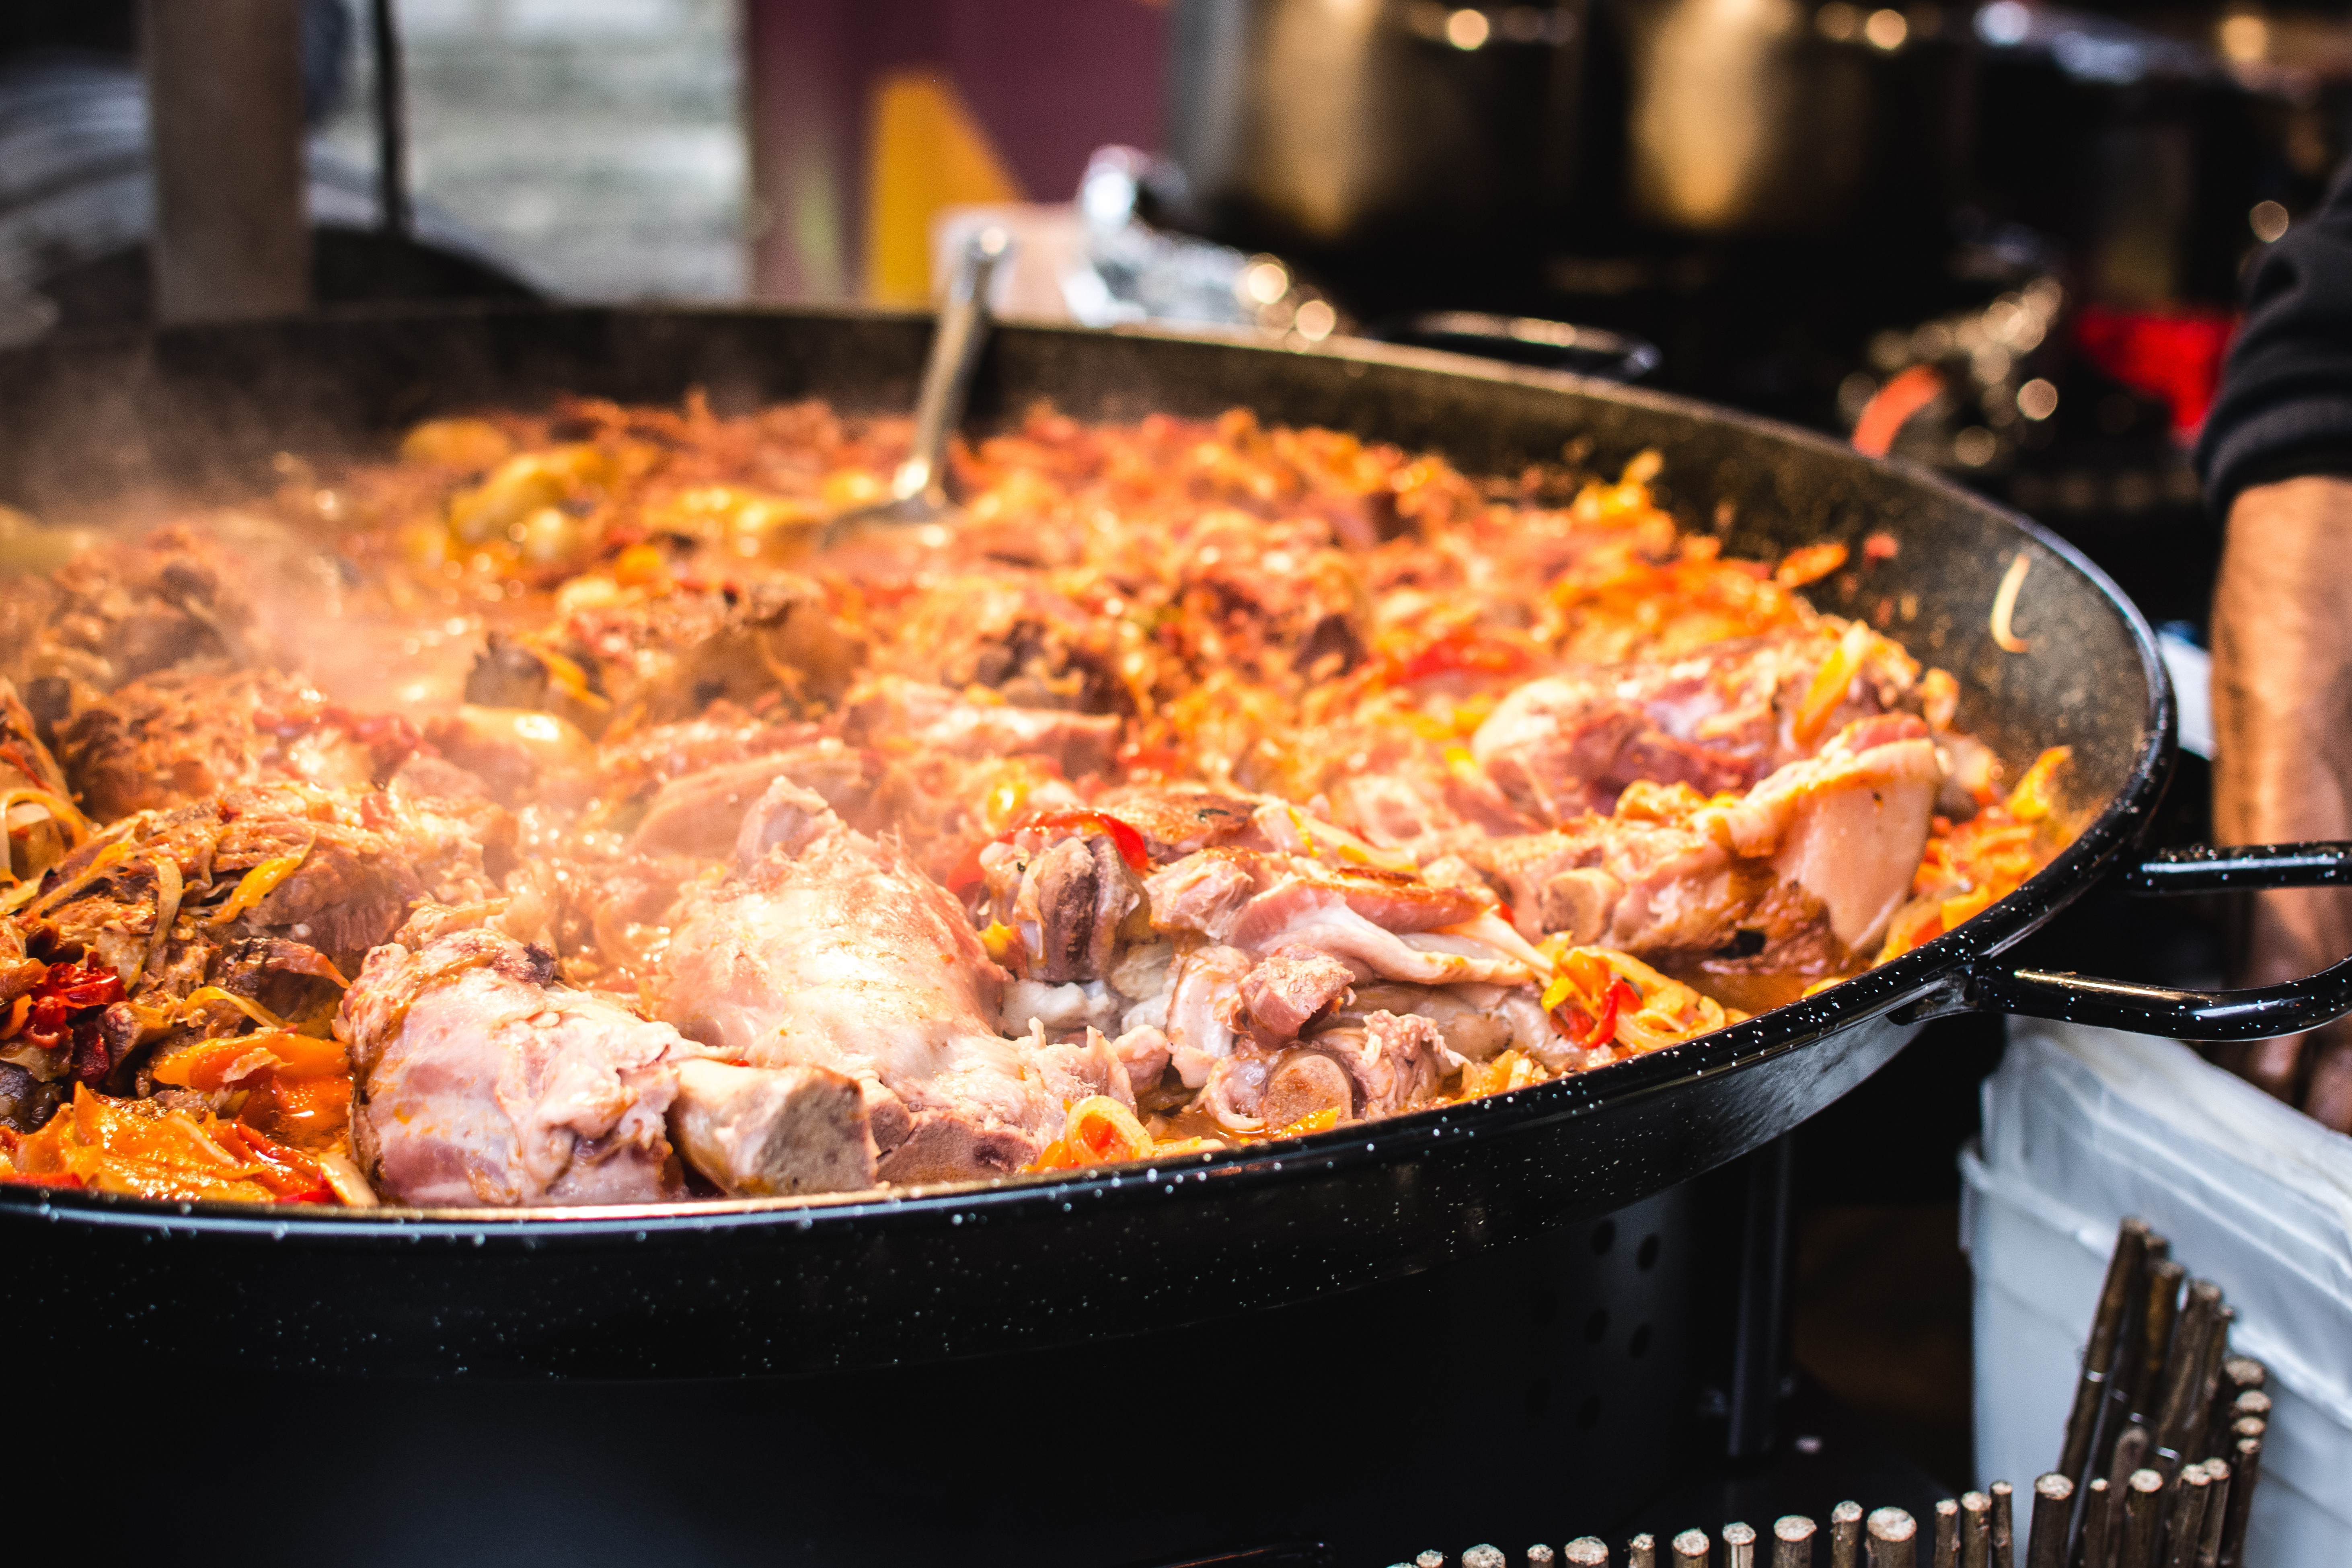
dish, food, cuisine, ingredient, meat, dak galbi, produce, recipe, side dish, cookware and bakeware, jambalaya